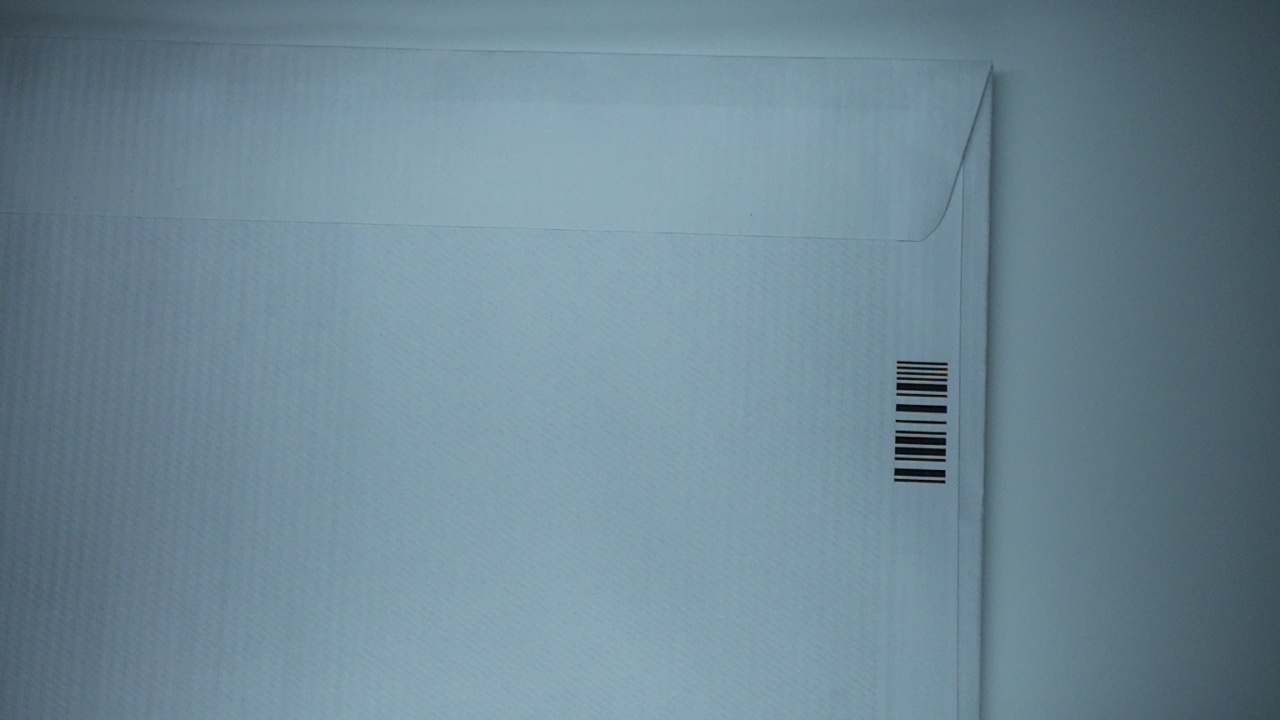
Label: recycle